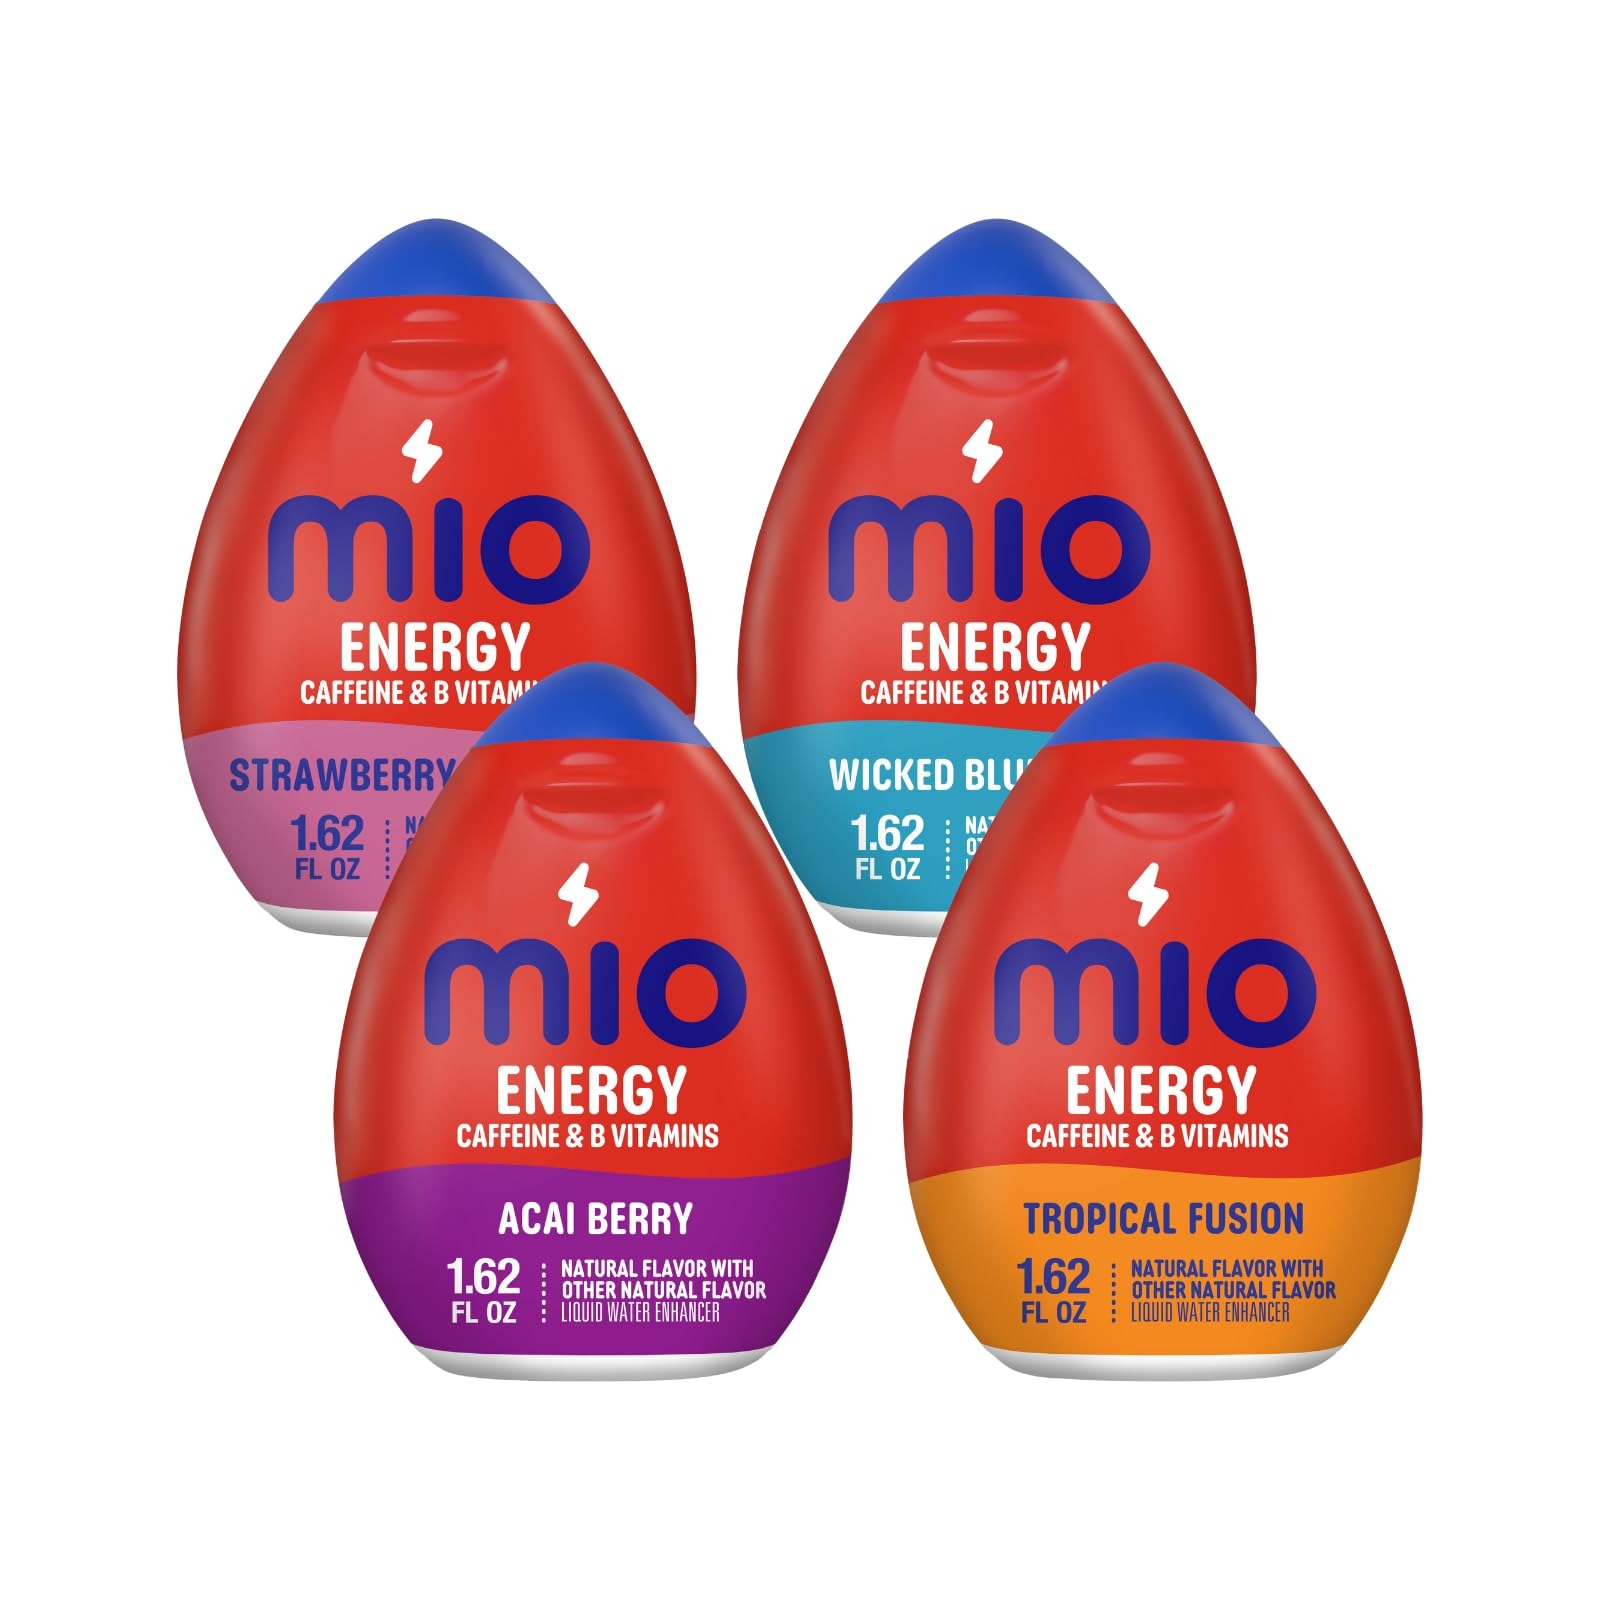
Item Name: Mio Energy Water Enhancement 4 Flavor Variety Pack, Strawberry Pineapple Smash, Tropical Fusion, Acai Berry Storm and Wicked Blue Citrus, (Pack of 4).
Bullet Point 1: Energy Variety Set of 4 Flavors (Strawberry Pineapple Smash, Tropical Fusion, Acai Berry Storm, and Wicked Blue Citrus)
Bullet Point 2: Each bottle makes 18 servings (8 fluid ounces)
Bullet Point 3: High with B Vitamins and Electrolytes, MiO is fused with natural flavors
Bullet Point 4: Make your MiO. Flip it. Unlock the flavor. Tip it. Each squeeze into water adds more flavor. Sip it. Your drink, your way. Click it twice to lock it tight
Bullet Point 5: Kosher
Product Description: Energy Variety Set of 4 Flavors (Strawberry Pineapple Smash, Tropical Fusion, Acai Berry Storm, and Wicked Blue Citrus)
Value: 6.48
Unit: Fl Oz

Price: 22.475